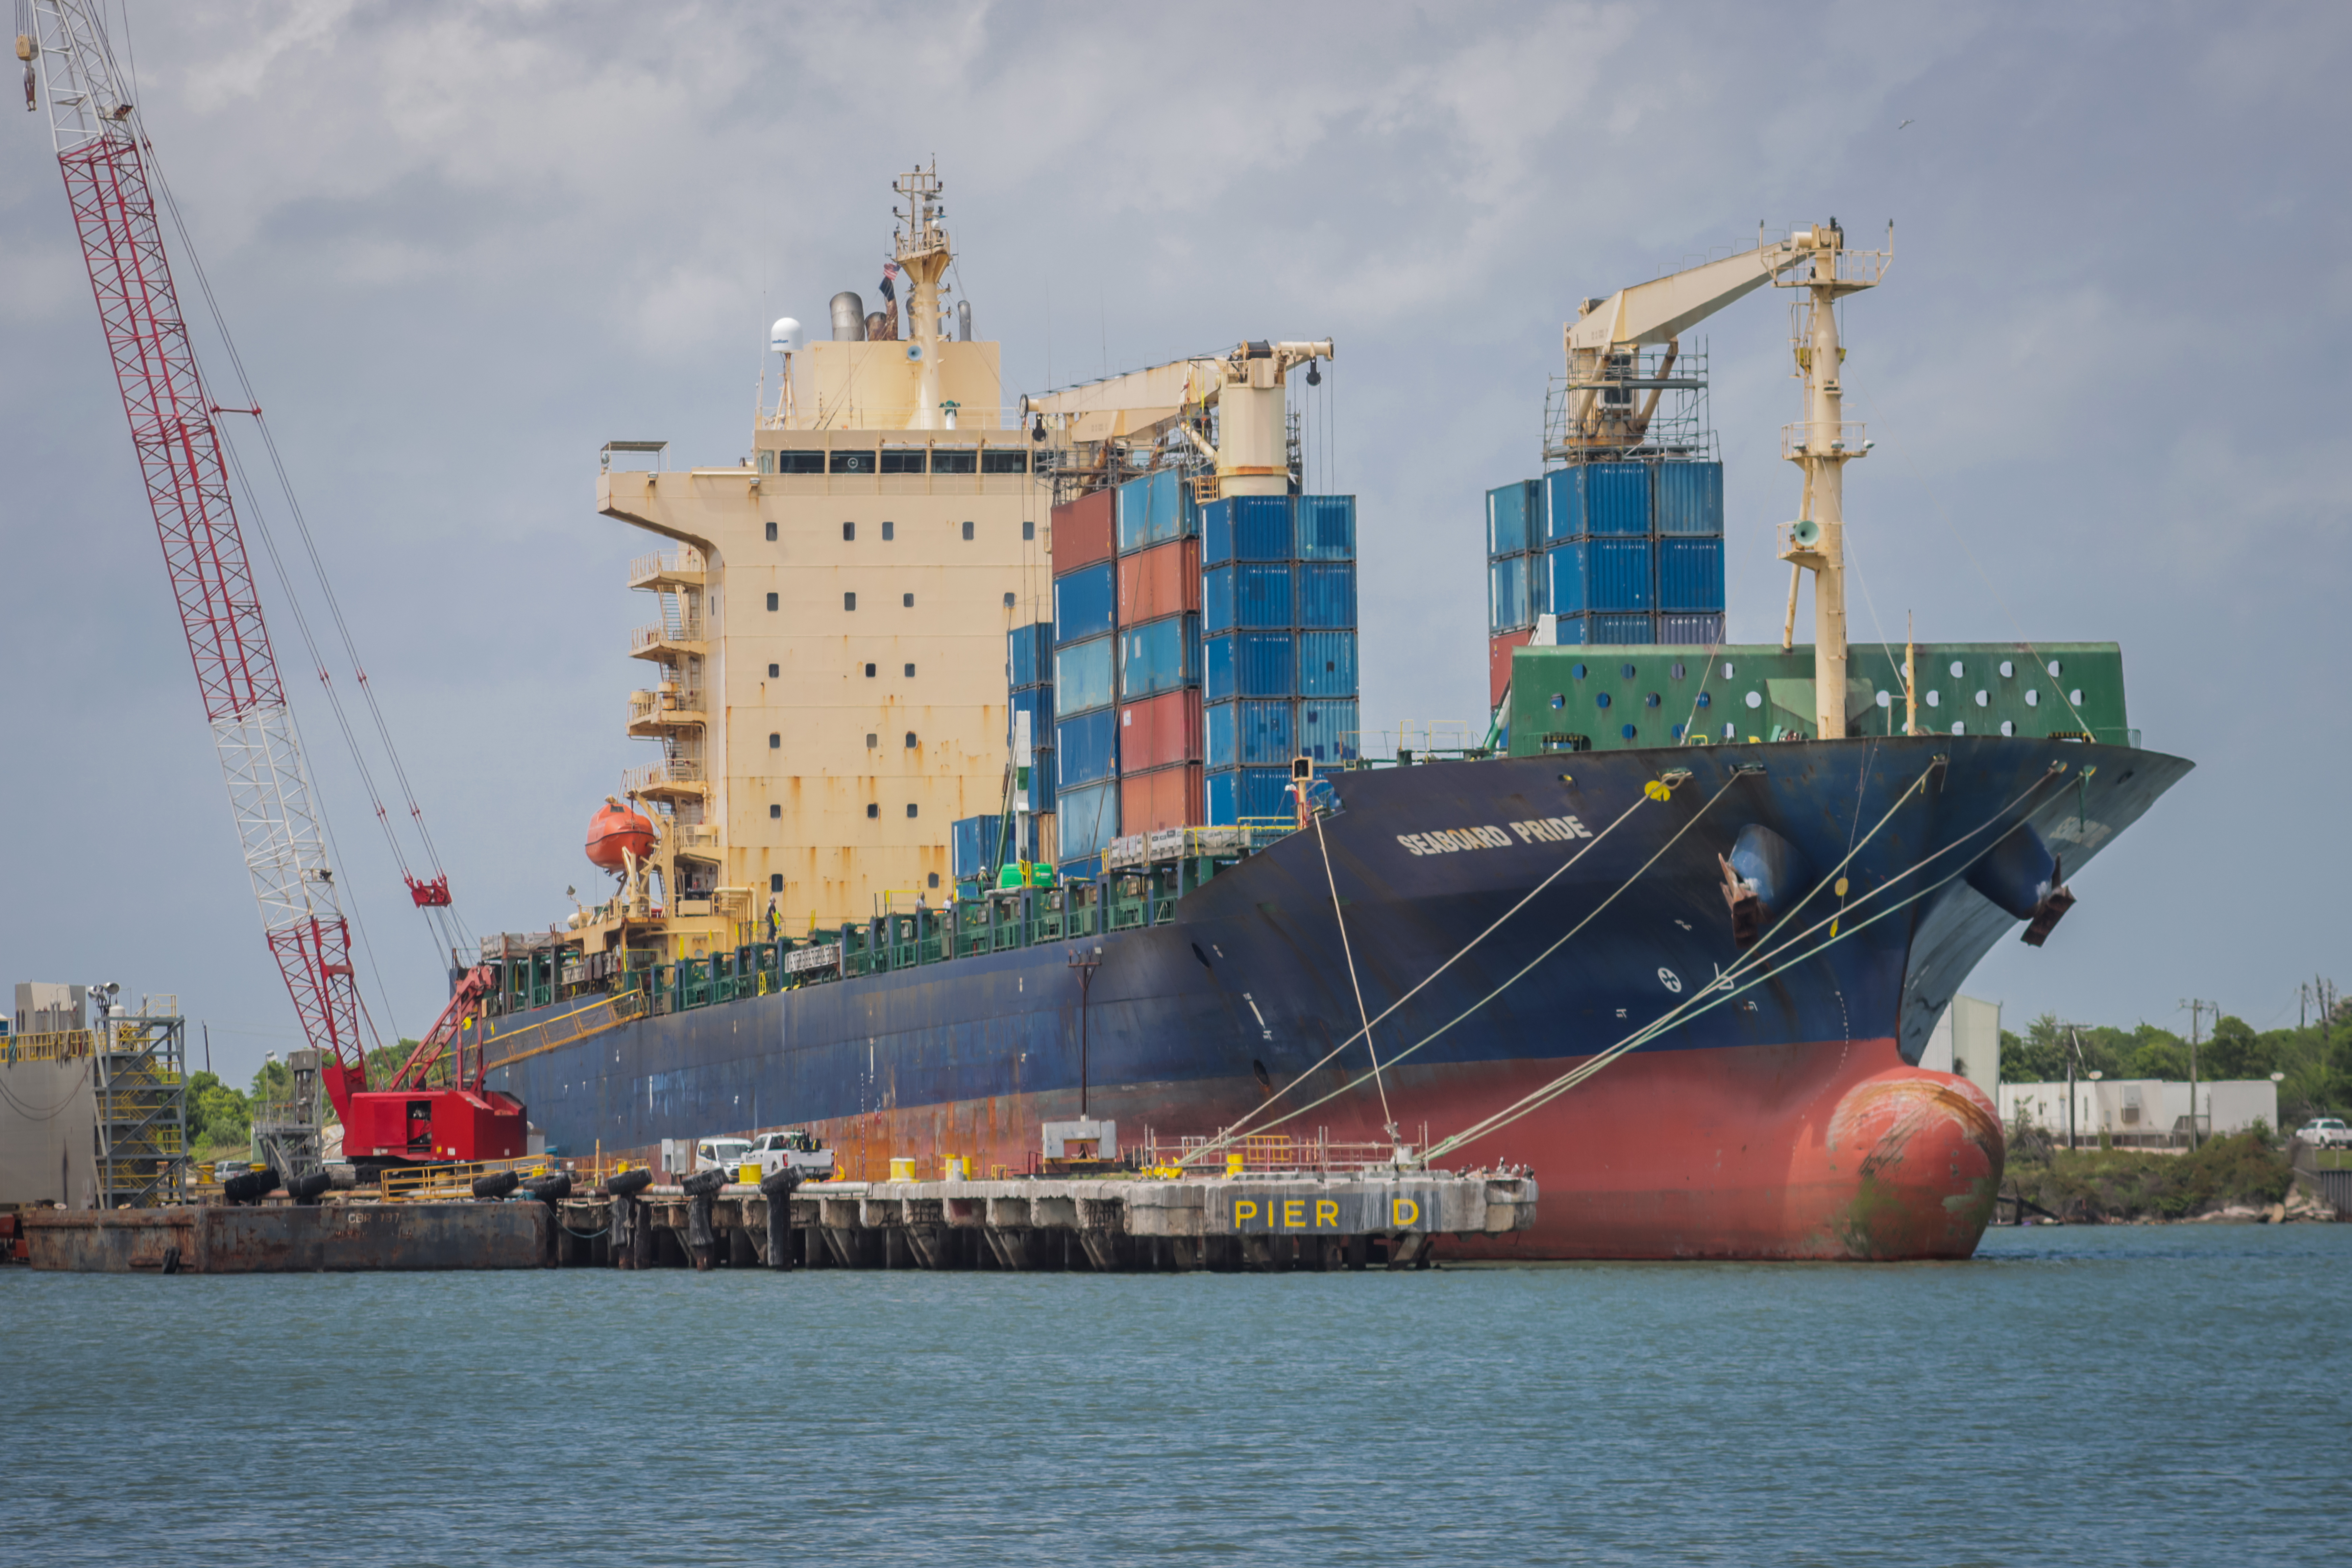
tallship, ship, boat, dock, water, sky, clouds, outdoors, galvestontx, galveston, texas, gulfofmexico, cloud, vehicle, naval architecture, watercraft, fluid, Feeder ship, shipping container, panamax, cargo ship, container ship, port, channel, tank ship, water transportation, freight transport, tower, lake, bulk carrier, cargo, building, harbor